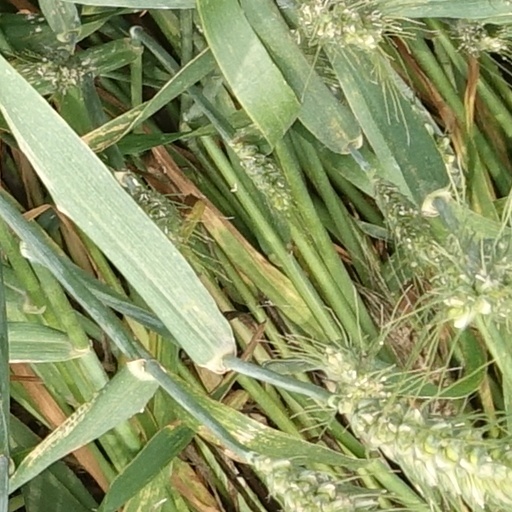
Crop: wheat